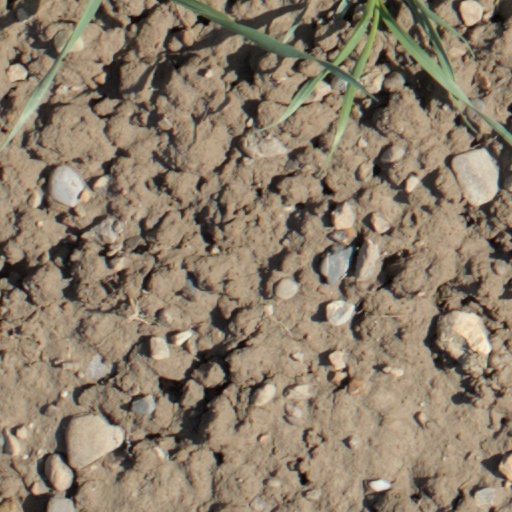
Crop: wheat